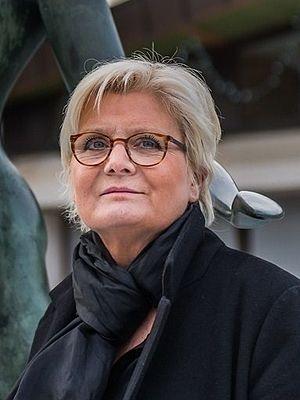
Brigitte Bochaton, maire de Jacob-Bellecombette
Cette page présente la liste des maires de Jacob-Bellecombette, ville du département de la Savoie et de l’agglomération de Chambéry. La commune tient sa notoriété grâce à l’Université Savoie Mont Blanc.
Jacob-Bellecombette est une commune française située dans le département de la Savoie, en région Auvergne-Rhône-Alpes.